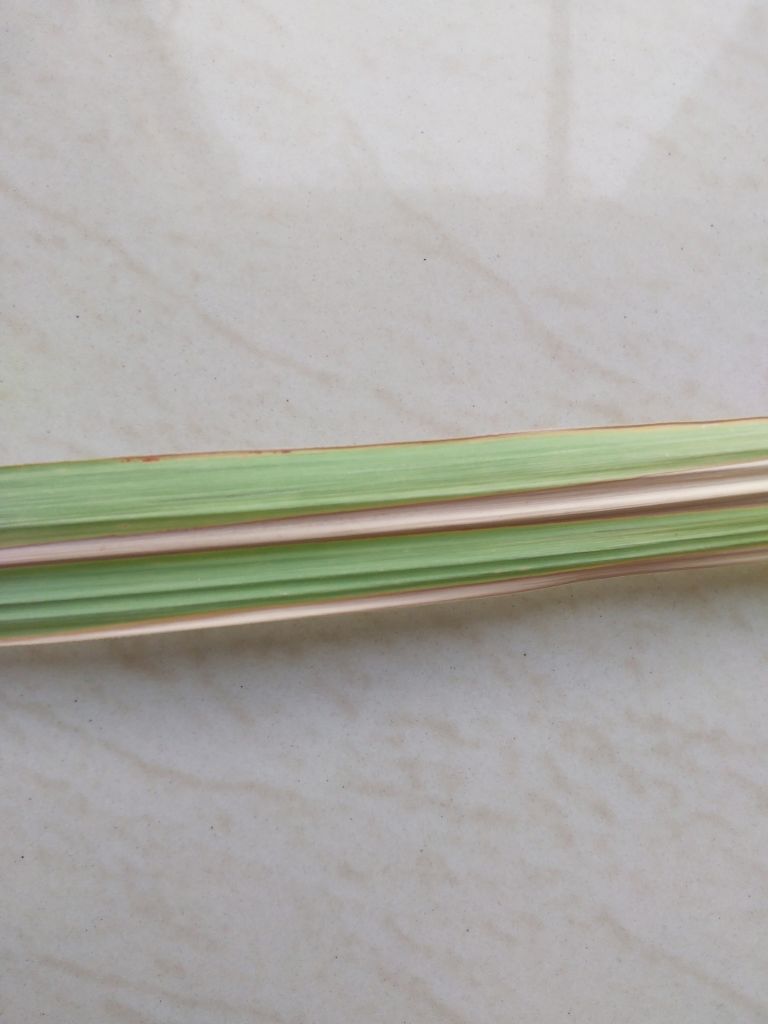
Label: BrownRust